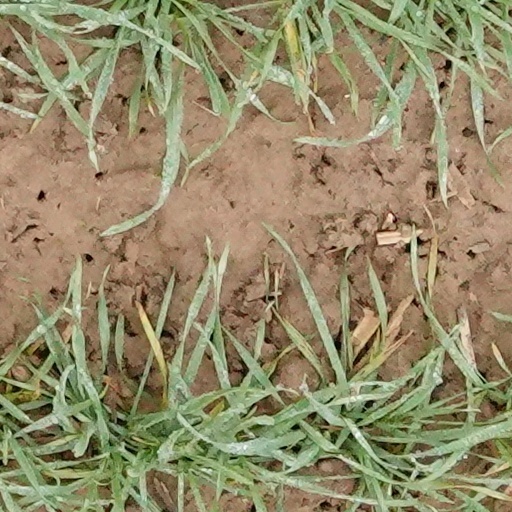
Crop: wheat